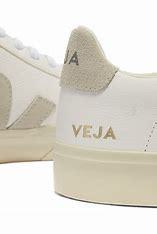
Brand: Veja
Model: 100